Bethany Veney

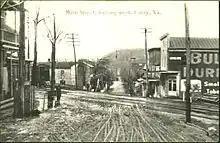
Luray, Virginia, in 1910

Around 1815, Bethany Johnson was born into slavery on the Pass Run farm, near Luray, in what is now Page County, Virginia. Her parents, Charlotte and Joseph Johnson, had five children, including Matilda and Stephen. Veney was of African American and Blackfoot heritage. She was enslaved by James Fletcher, who owned Pass Run. Fletcher's daughter Nasenith taught her a fire and brimstone lesson about the repercussions of lying, which was softened by her mother's lesson about the rewards of being truthful. The lesson about honesty had a life-long impact that helped her fight for herself.